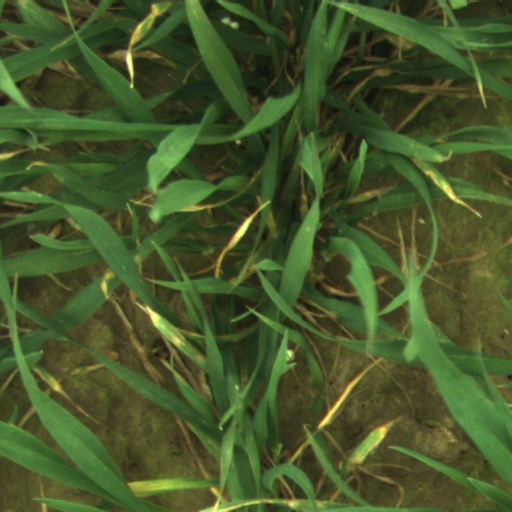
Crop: wheat